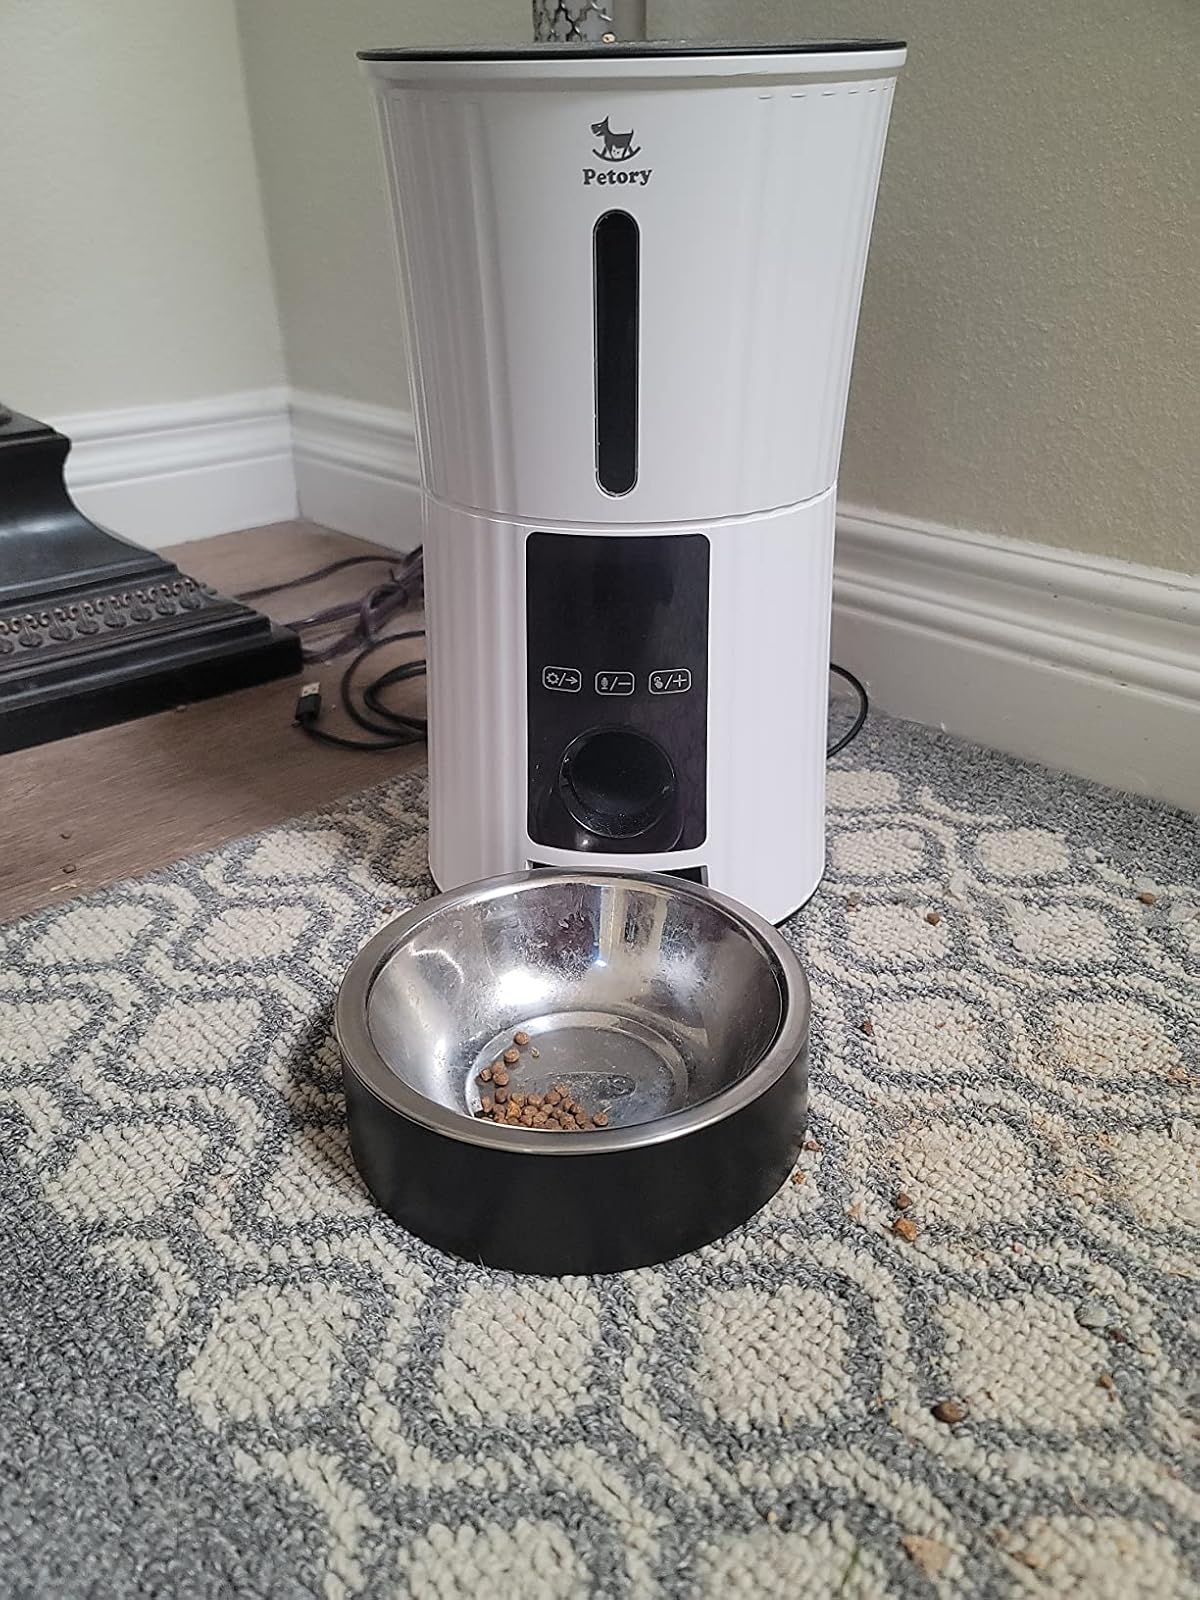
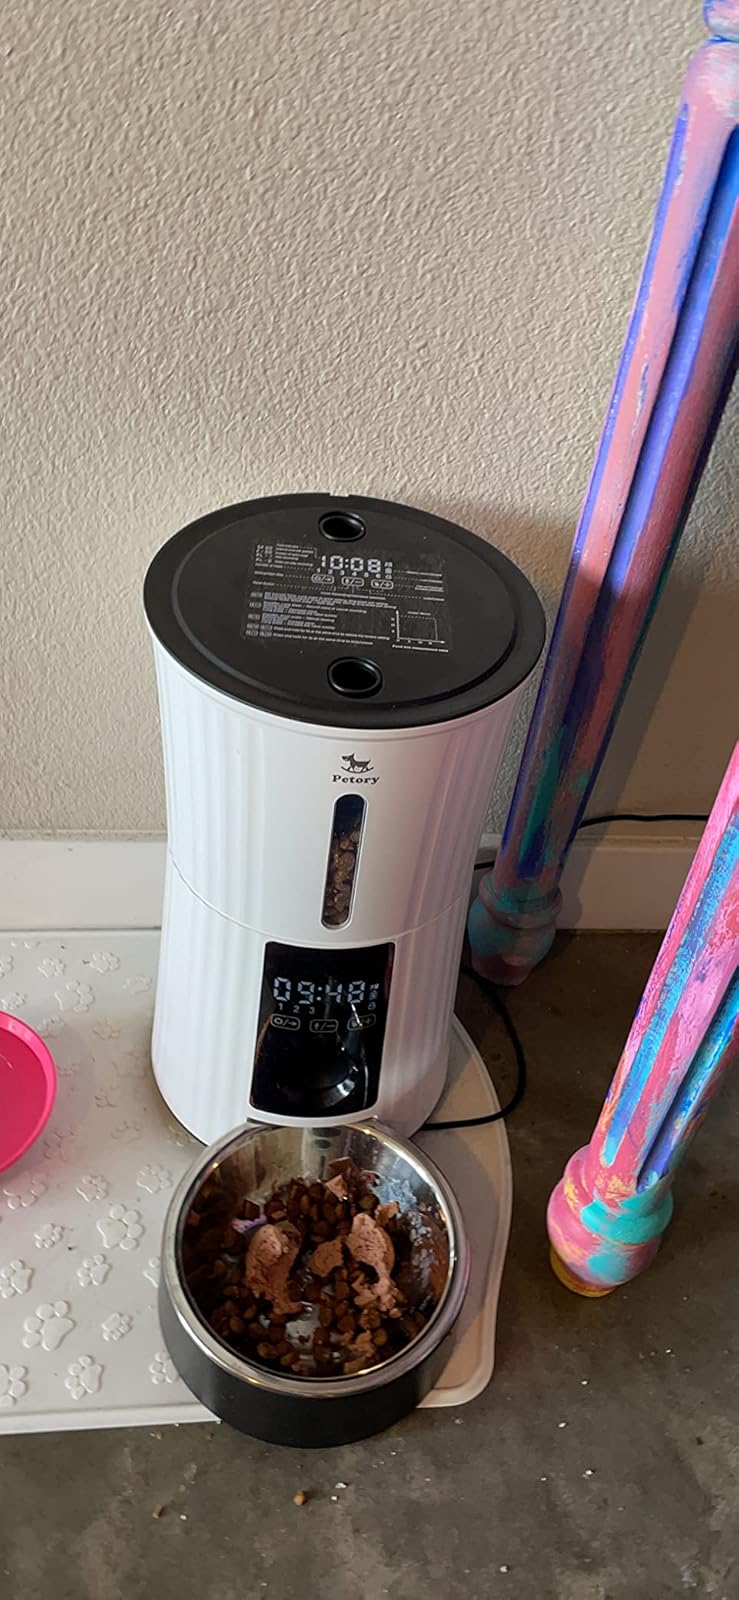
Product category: items_feeder
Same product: yes